Bikers Against Child Abuse

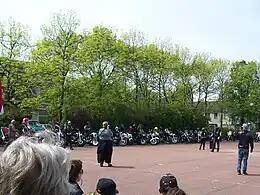
Fundraising for B.A.C.A. in Katwijk, the Netherlands, 2010.

In January 2004, a group of B.A.C.A. members were removed from a Frontier Airlines aircraft preparing to travel to Denver, Colorado. A member, Darrell Sparti, approached a parent who had spanked his child on the flight and proceeded to tell the parent to stop. An argument ensued, whereupon Frontier staff asked both the family and the B.A.C.A. members to leave the plane, citing concern for "the safety of the passengers."